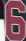
Number: 6